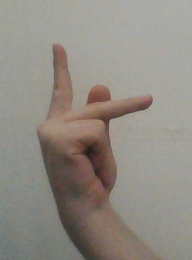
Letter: dha